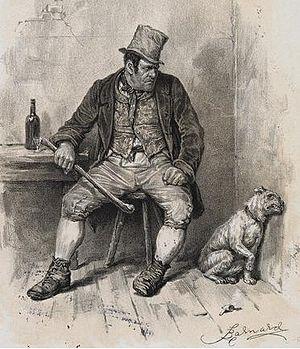
Le Conte de deux cités, parfois intitulé en français Le Conte de deux villes ou Paris et Londres en 1793, est un roman de Charles Dickens publié en feuilleton hebdomadaire du 30 avril au 25 novembre 1859 dans la revue All the Year Round que Dickens vient de fonder ; dans le même temps, il paraît en fascicules mensuels avec des illustrations de Phiz, et aux États-Unis dans Harper's Weekly, mais avec un léger décalage.
Oliver Twist, de son titre complet en anglais : Oliver Twist, or The Parish Boy's Progress, l'un des romans les plus universellement connus de Charles Dickens, a été publié en trente-deux feuilletons mensuels dans la revue Bentley's Miscellany, entre février 1837 et avril 1839, juin et octobre 1837 exceptés.